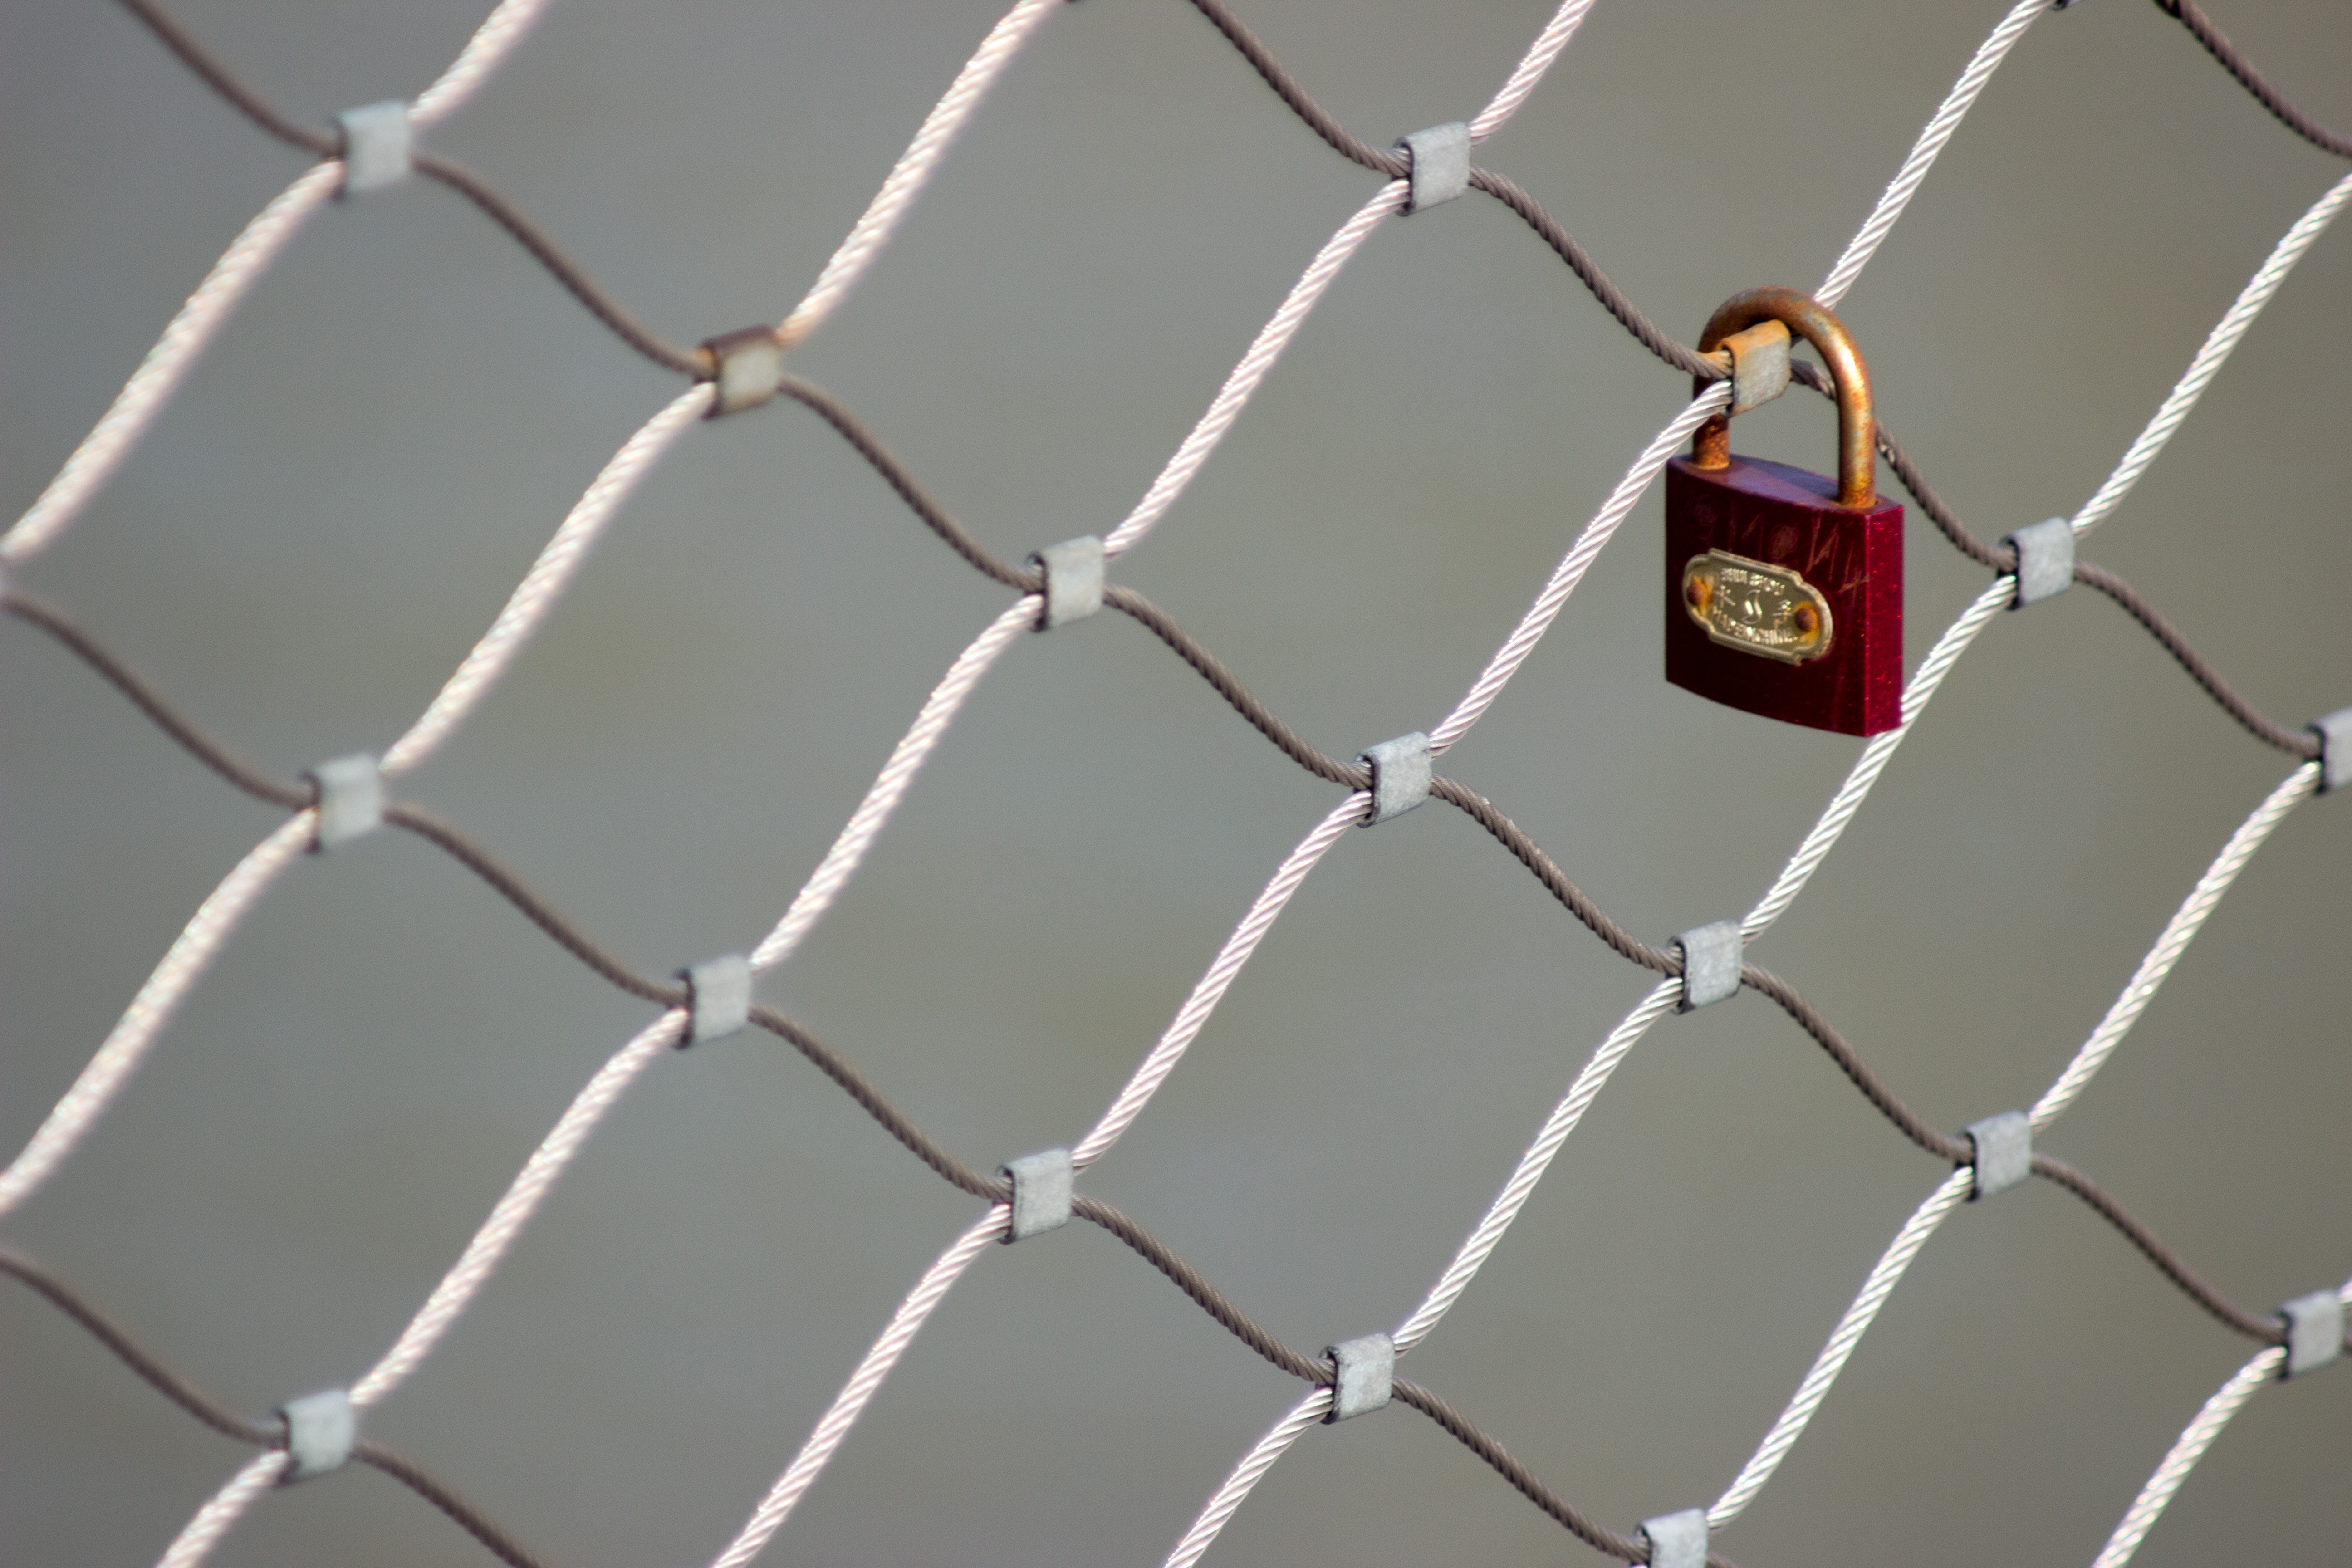
branch, fence, line, circle, twig, net, outdoor structure, chain link fencing, wire fencing, home fencing